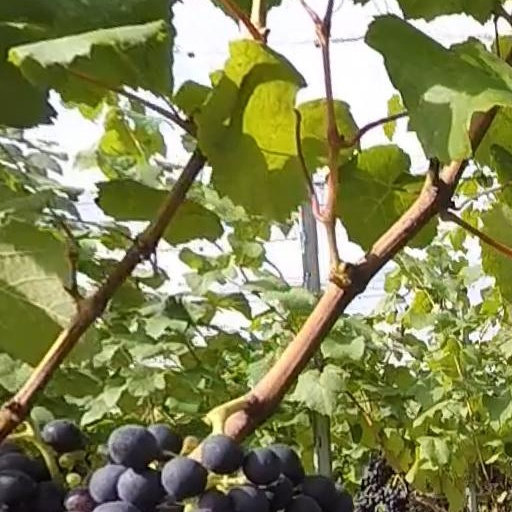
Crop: grape